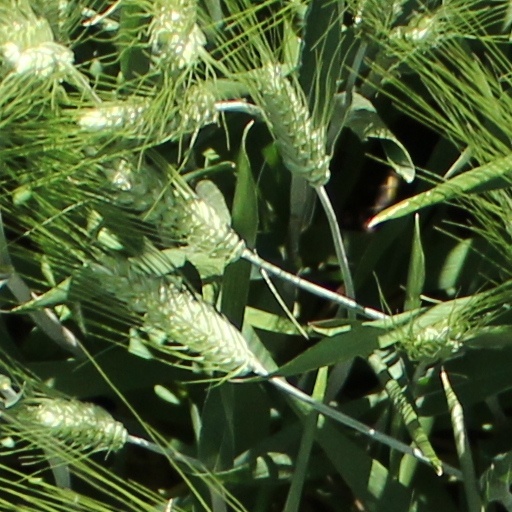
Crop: wheat